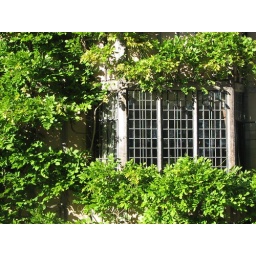
The window of a home in Stratford-Upon-Avon nestled in greenery.